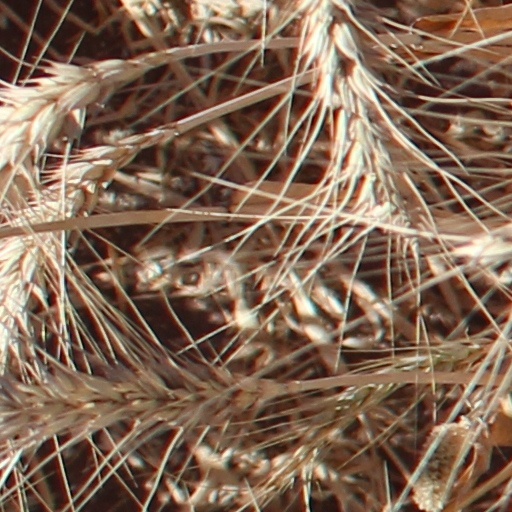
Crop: wheat